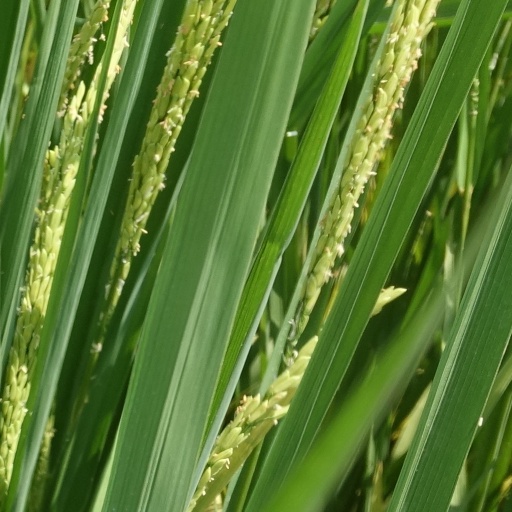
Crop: rice